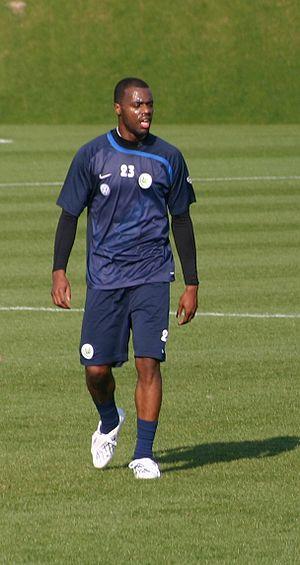
Grafite, de son vrai nom Edinaldo Batista Libânio, était un footballeur brésilien né le 2 avril 1979 à Campo Limpo Paulista.